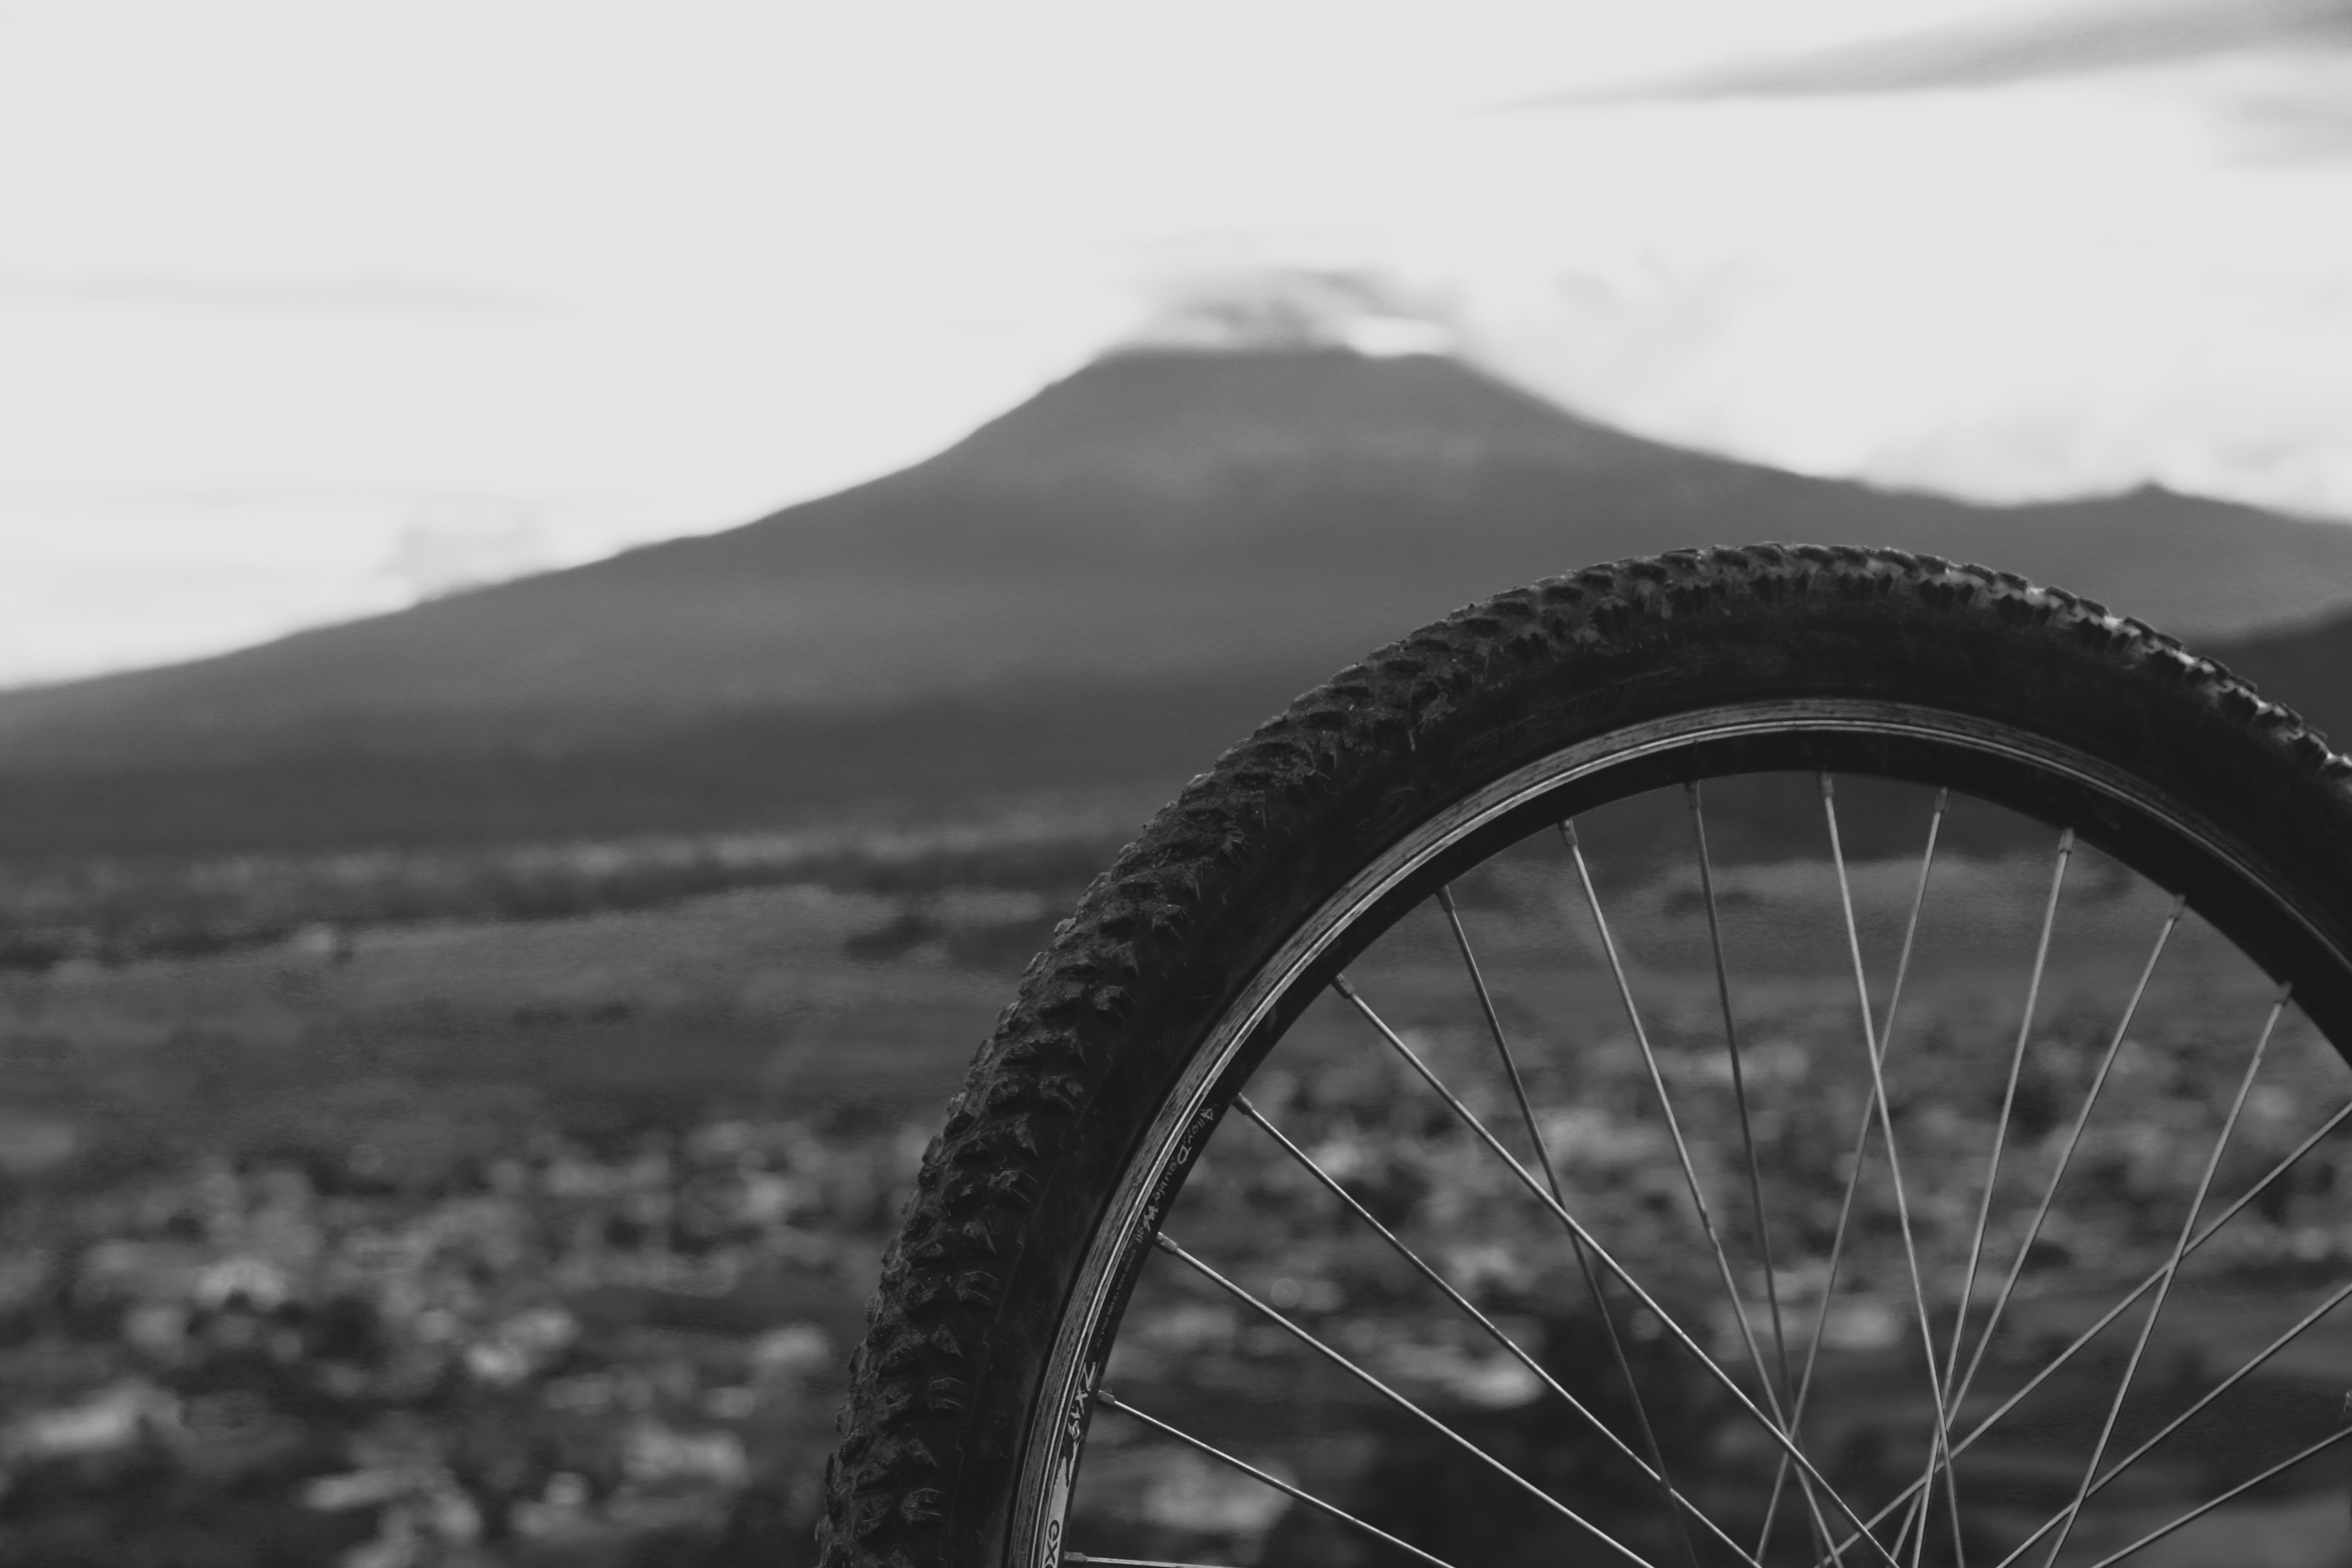
black and white, wheel, vehicle, monochrome, tire, monochrome photography, automotive tire